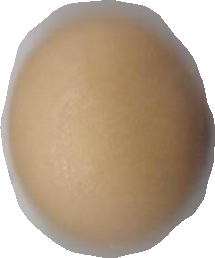
Variety: Anjasmoro